Iron Maiden

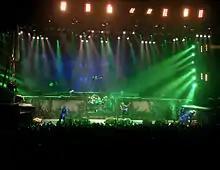
Iron Maiden militarian stage set presented on A Matter of Life and Death World Tour

In 1994, the title track from the "Fear of the Dark" album received a Grammy Awards nomination for "Best Metal Performance", a first for Iron Maiden. The band listened to the thousands of tapes sent in by vocalists before convincing Blaze Bayley, formerly of the band Wolfsbane, who had supported Iron Maiden in 1990, to audition for them. Harris' preferred choice from the outset, Bayley had a different vocal style from his predecessor and ultimately received a mixed reception among fans.